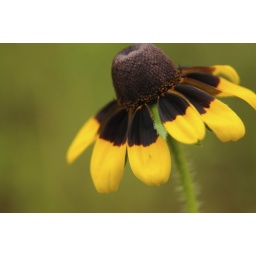
&amp;quot;Mexican Hat&amp;quot; flower shot by the side of the road near Junction, Texas. May 2010, digital.